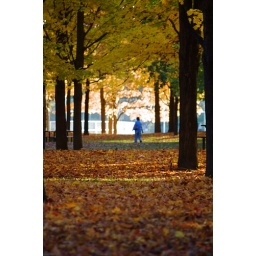
The golden leaves on the trees and the already fallen leaves on the ground, create a very fall-like scene in High Park.